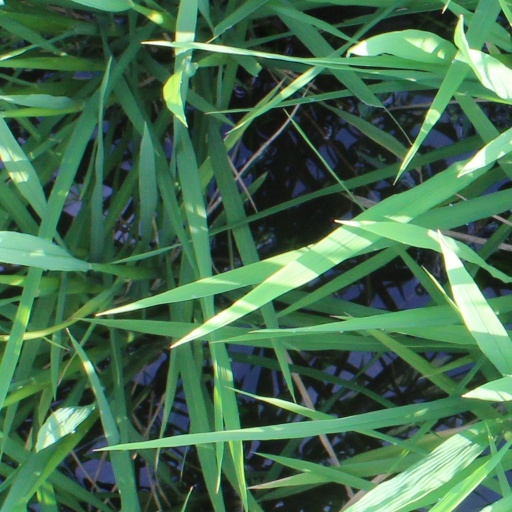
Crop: rice